List of French client states

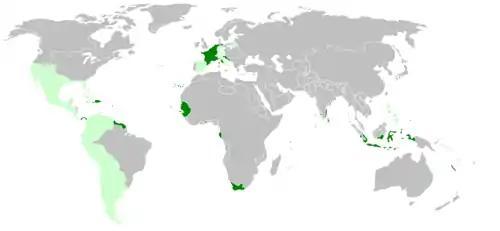

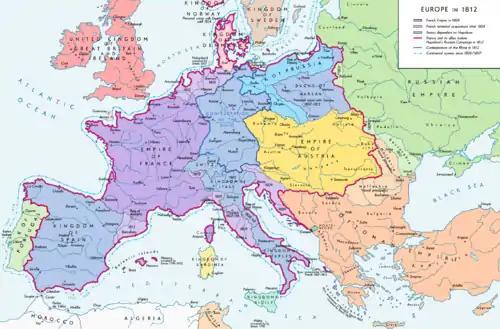

France had several puppet states between 1792–1815 (the French First Republic and the First French Empire) and 1852–1870 (the Second French Empire).